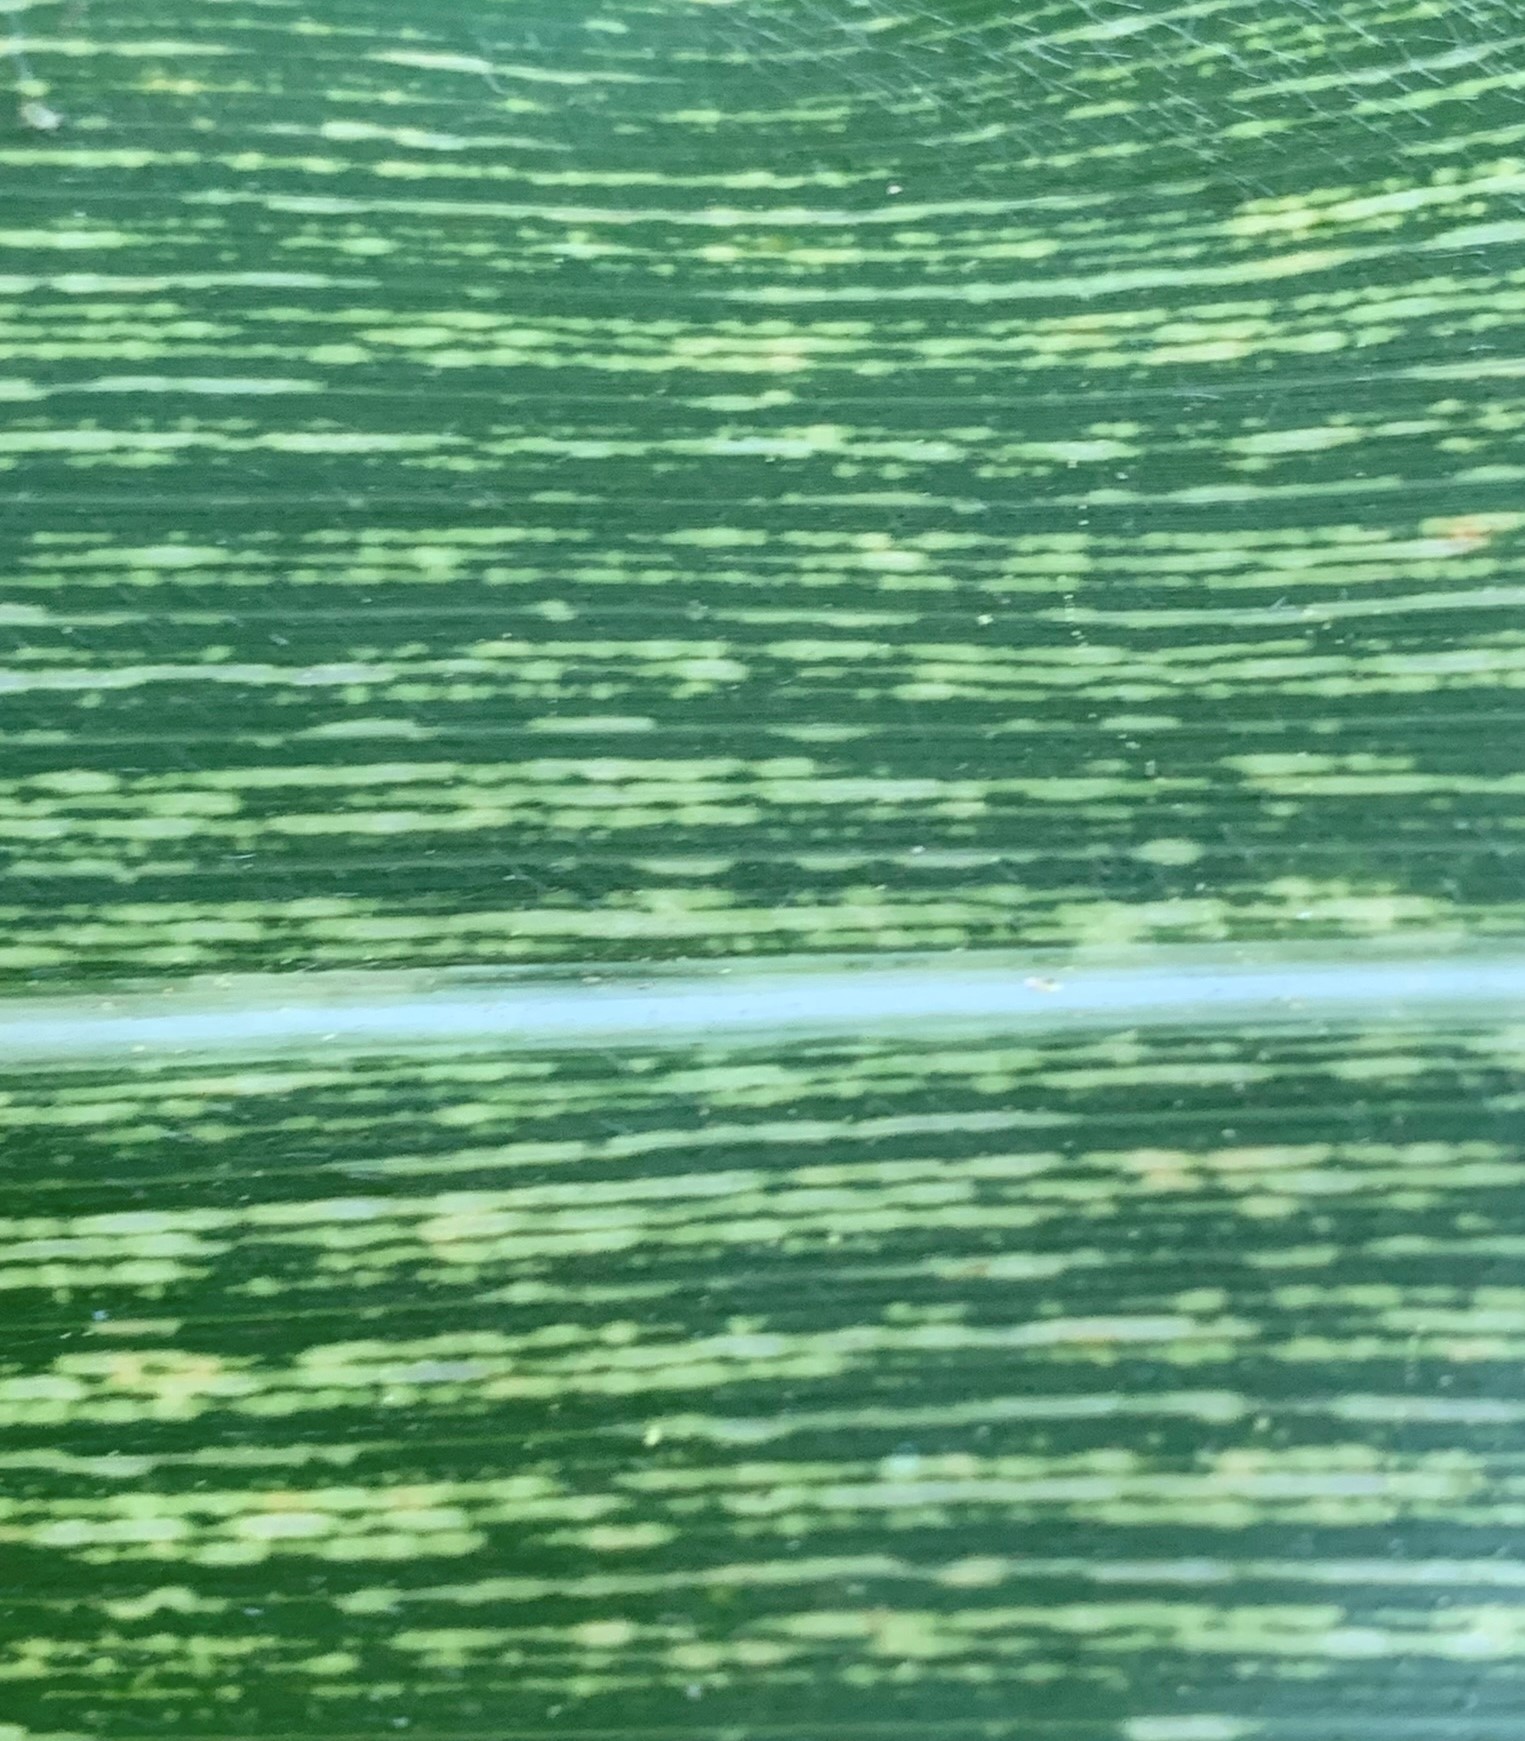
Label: MSV